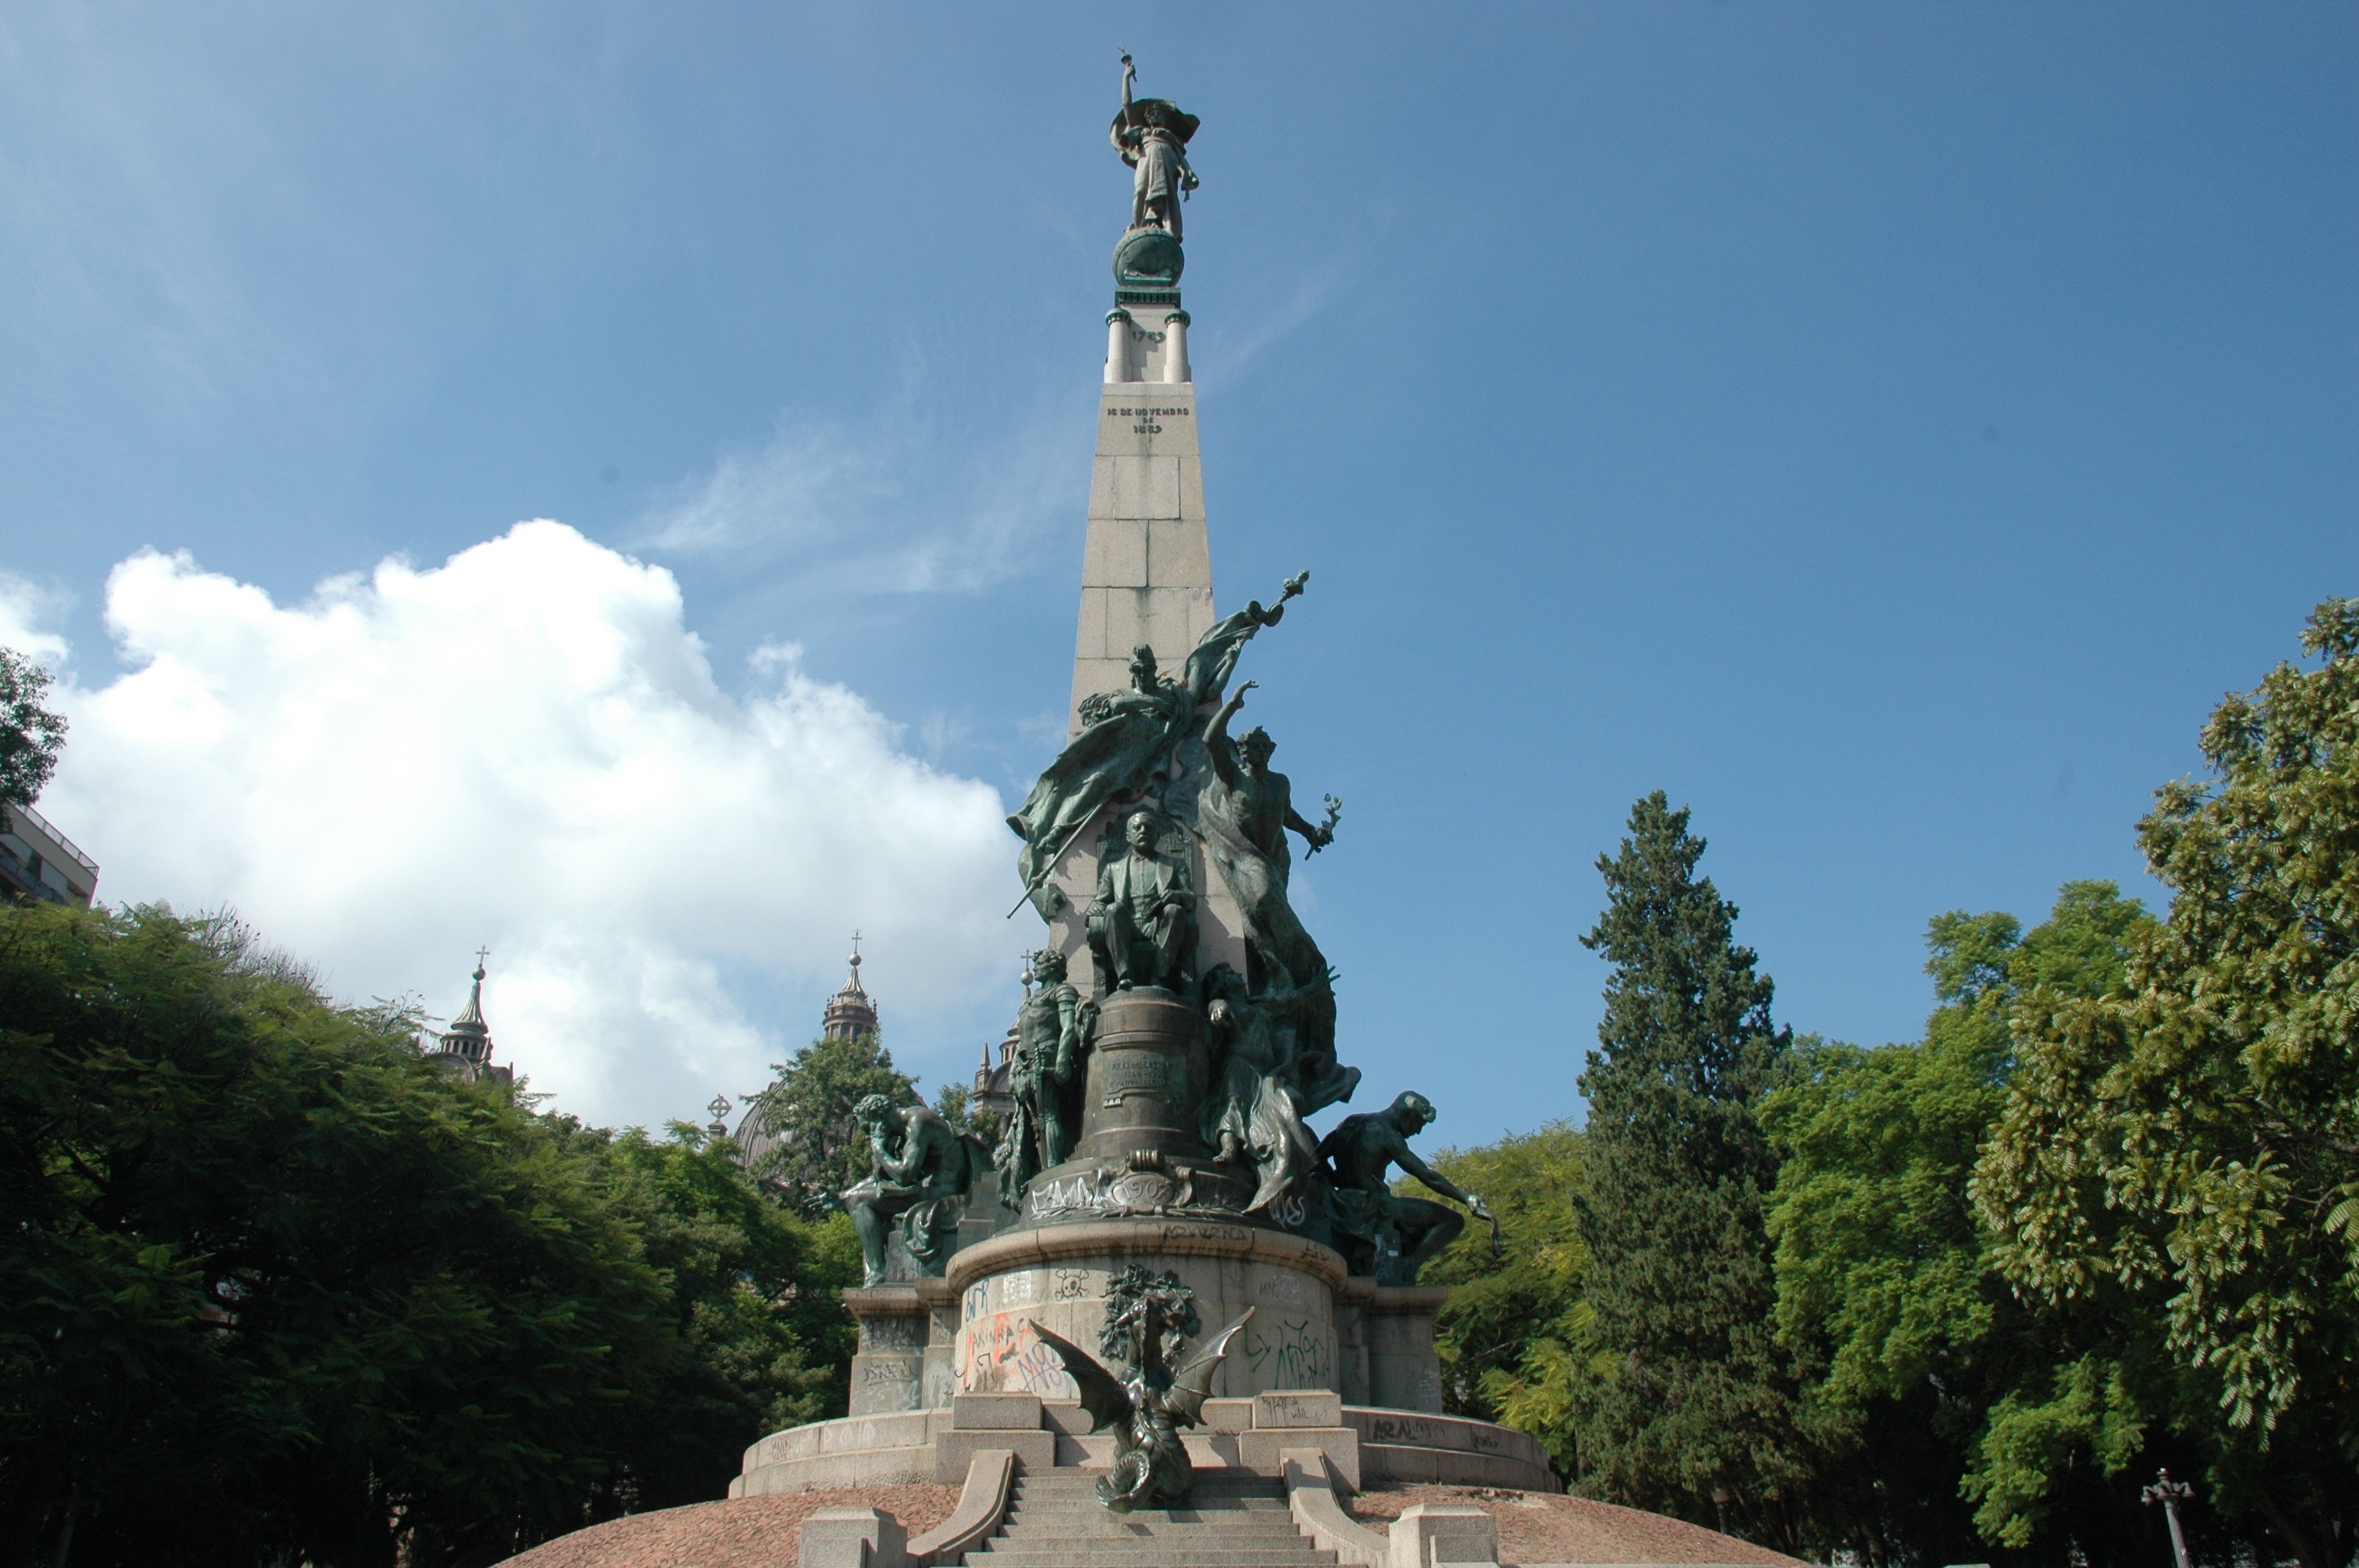
architecture, urban, monument, statue, tower, landmark, tourism, memorial, culture, brasil, brazil